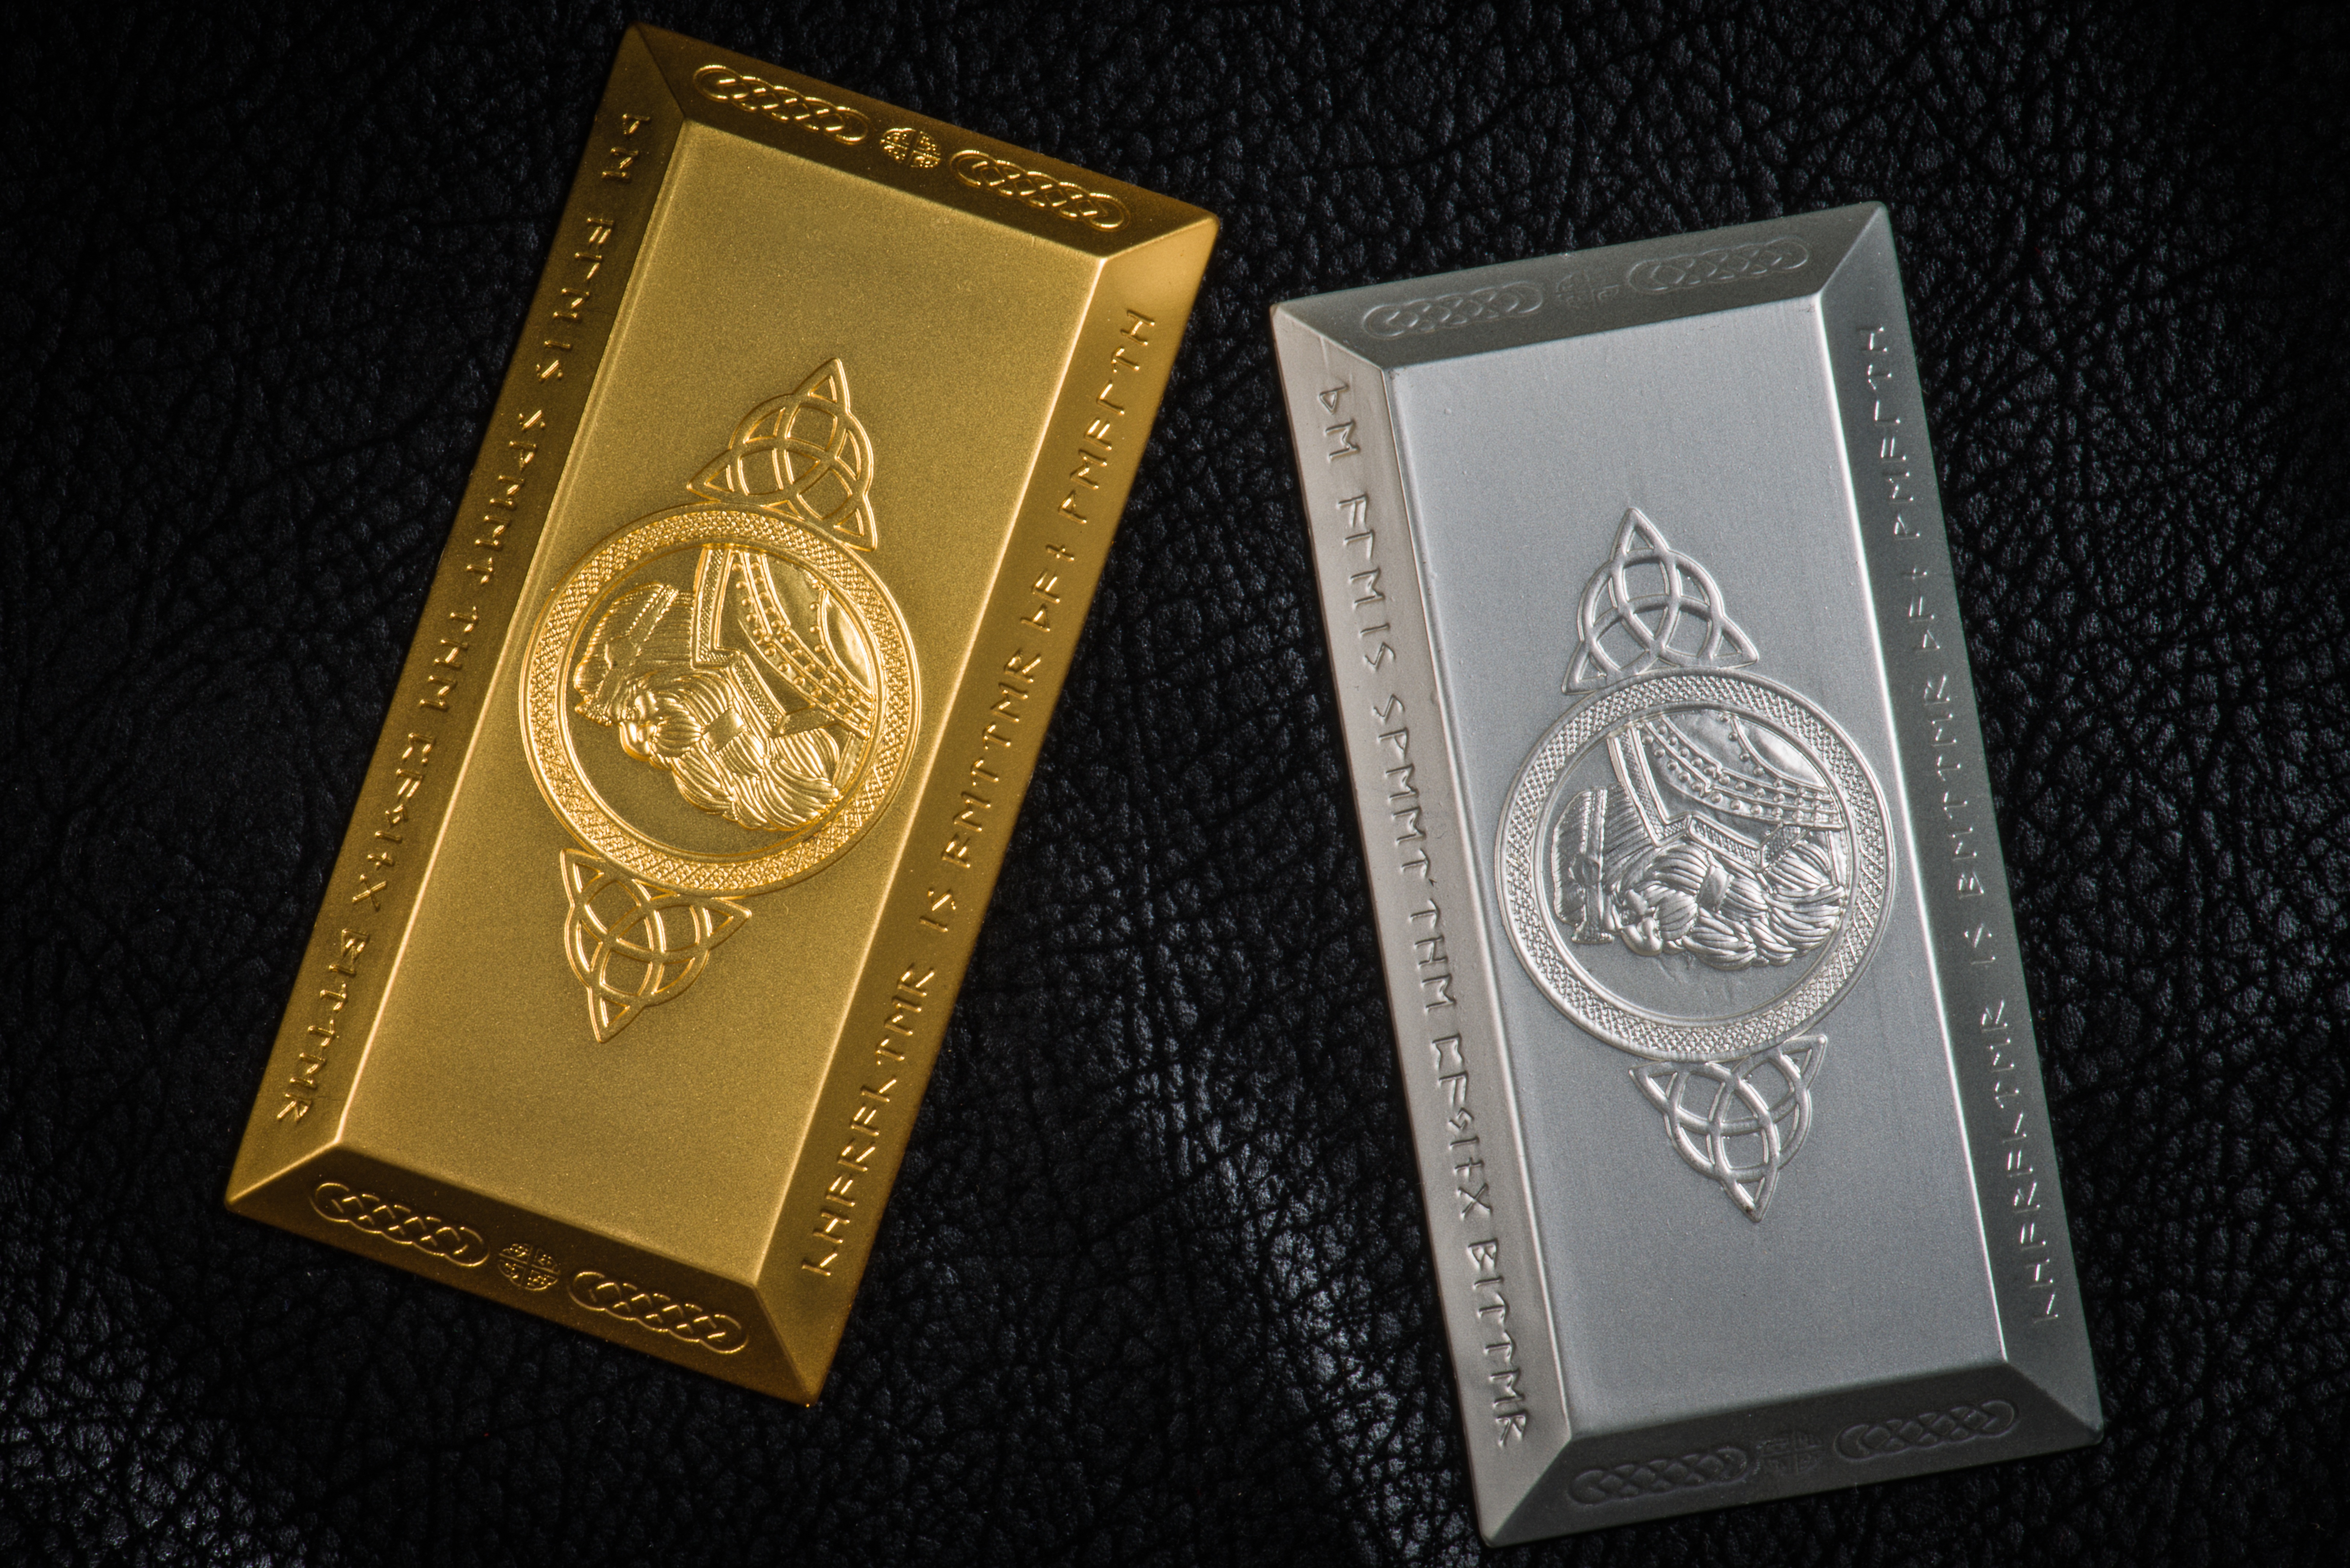
metal, money, brand, gold, silver, currency, award, fantasy coins, antique coins, larp coins, token coins